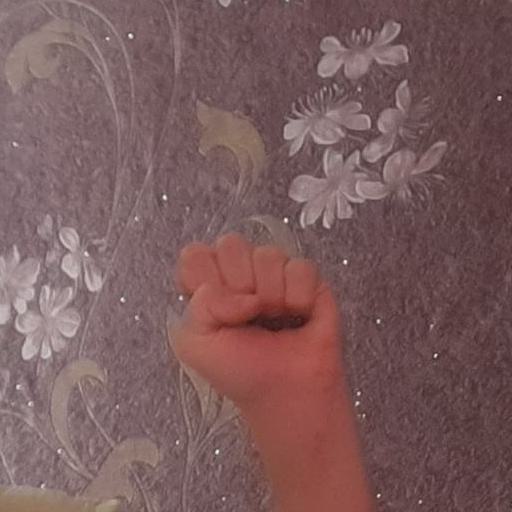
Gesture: fist